Soo Yong

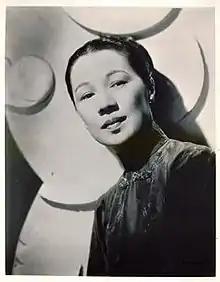

Soo Yong, (originally Young Hee (楊喜); October 31, 1903 – October 29, 1984) was a Chinese-American actress. She acted in 23 Hollywood films and numerous television shows, mostly in supporting roles. Among them were "The Good Earth" (1937), "Love Is a Many-Splendored Thing" (1955), and "Sayonara" (1957). In 1941 she married C.K. Huang.